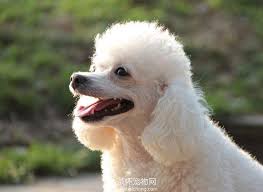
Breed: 200-n000010-miniature_poodle